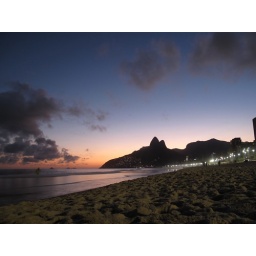
Ipanema beach at sunset, with Lebnon and Dois Irmaos mountain in the distance.